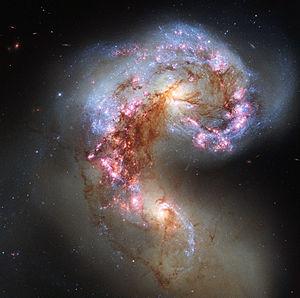
Une galaxie est un assemblage d'étoiles, de gaz, de poussières, de vide et peut-être essentiellement de matière noire, contenant parfois un trou noir supermassif en son centre.
Le télescope spatial Hubble est un télescope spatial développé par la NASA avec une participation de l'Agence spatiale européenne, opérationnel depuis 1990. Son miroir de grande taille, qui lui permet de restituer des images avec une résolution angulaire inférieure à 0,1 seconde d'arc, ainsi que sa capacité à observer à l'aide d'imageurs et de spectroscopes dans l'infrarouge proche et l'ultraviolet, lui permettent de surclasser, pour de nombreux types d'observation, les instruments au sol les plus puissants, handicapés par la présence de l'atmosphère terrestre. Les données collectées par Hubble ont contribué à des découvertes de grande portée dans le domaine de l'astrophysique, telles, que la mesure du taux d'expansion de l'Univers, la confirmation de la présence de trous noirs supermassifs au centre des galaxies, ou l'existence de la matière noire et de l'énergie noire.
Le Corbeau est une petite constellation de l'hémisphère sud. Elle est l'une des 48 constellations répertoriées par l'astronome du IIᵉ siècle Ptolémée, qui dépeint un corbeau impliqué dans des légendes associées au dieu Apollon, perché sur le dos de l'Hydre. Ses quatre étoiles les plus brillantes, Gamma, Delta, Epsilon, et Beta Corvi, forment un quadrilatère très caractéristique et facilement identifiable dans le ciel nocturne.
L'étude de la formation et de l'évolution des galaxies s'intéresse aux processus ayant abouti à la formation d'un univers hétérogène à partir d'une prémisse homogène, à la formation des premières galaxies, à la façon dont les galaxies changent avec le temps, et aux processus qui ont conduit à la grande variété des structures observées parmi les galaxies proches. C'est l'un des domaines de recherche les plus actifs en astrophysique.
Le Catalogue Caldwell est un catalogue astronomique regroupant 109 amas stellaires, nébuleuses et galaxies pour aider les astronomes amateurs dans leurs observations. La liste a été compilée par Sir Patrick Moore Caldwell, mieux connu sous le nom Patrick Moore, pour compléter le Catalogue Messier. Celui-ci a rapidement dressé une liste de 109 objets et l'a ensuite publiée dans Sky & Telescope en décembre 1995.